Anton Shipulin

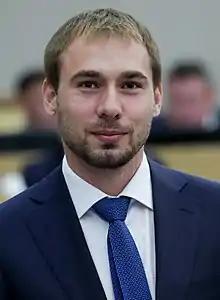
Shipulin in 2019

Anton Vladimirovich Shipulin (born 21 August 1987) is a retired Russian biathlete and politician serving as the member of the State Duma since 2019.